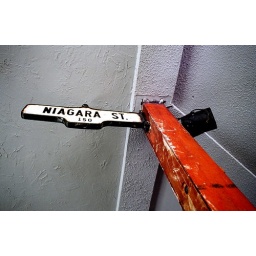
Right by our table was a sign in case I forgot where we were having brunch.